Kho Jabing

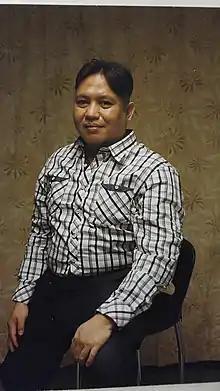
Kho Jabing in a final photoshoot

At 3.30 pm on the Friday afternoon of 20 May 2016, more than eight years after the murder of Cao Ruyin, and merely hours after the dismissal of his final appeal, 32-year-old Kho Jabing was hanged at Changi Prison. The execution was carried out an hour earlier than the scheduled timing of 4.30 pm.